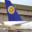
Label: airplane